Stav Finish

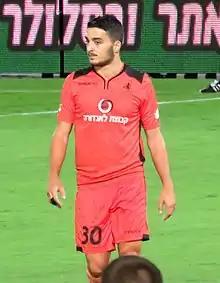

Stav Finish (born 26 March 1992) is an Israeli footballer who currently plays for F.C. Dimona.